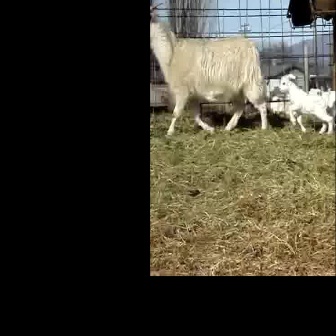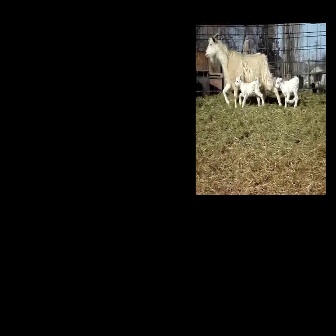
  Please identify the target specified by the bounding box [150,18,268,135] in the first image and locate it in the second image. Return the coordinates in [x_min,y_min,x_max,y_max] format.
Answer: [204,30,281,107]